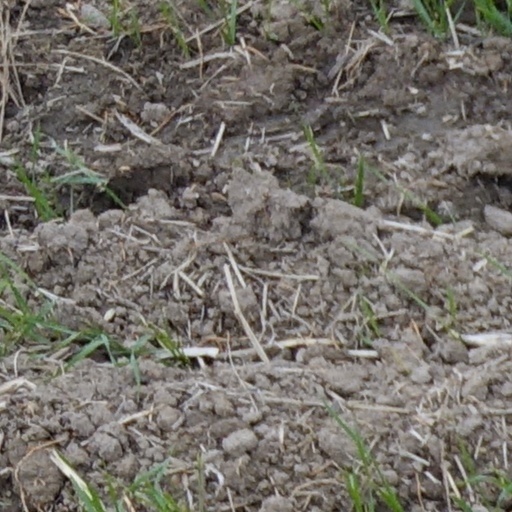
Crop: wheat